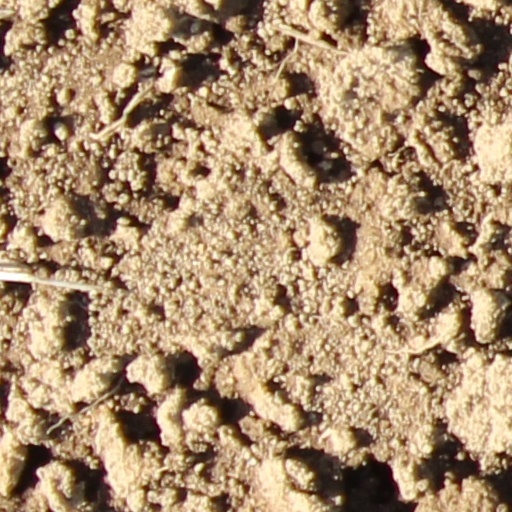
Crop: wheat